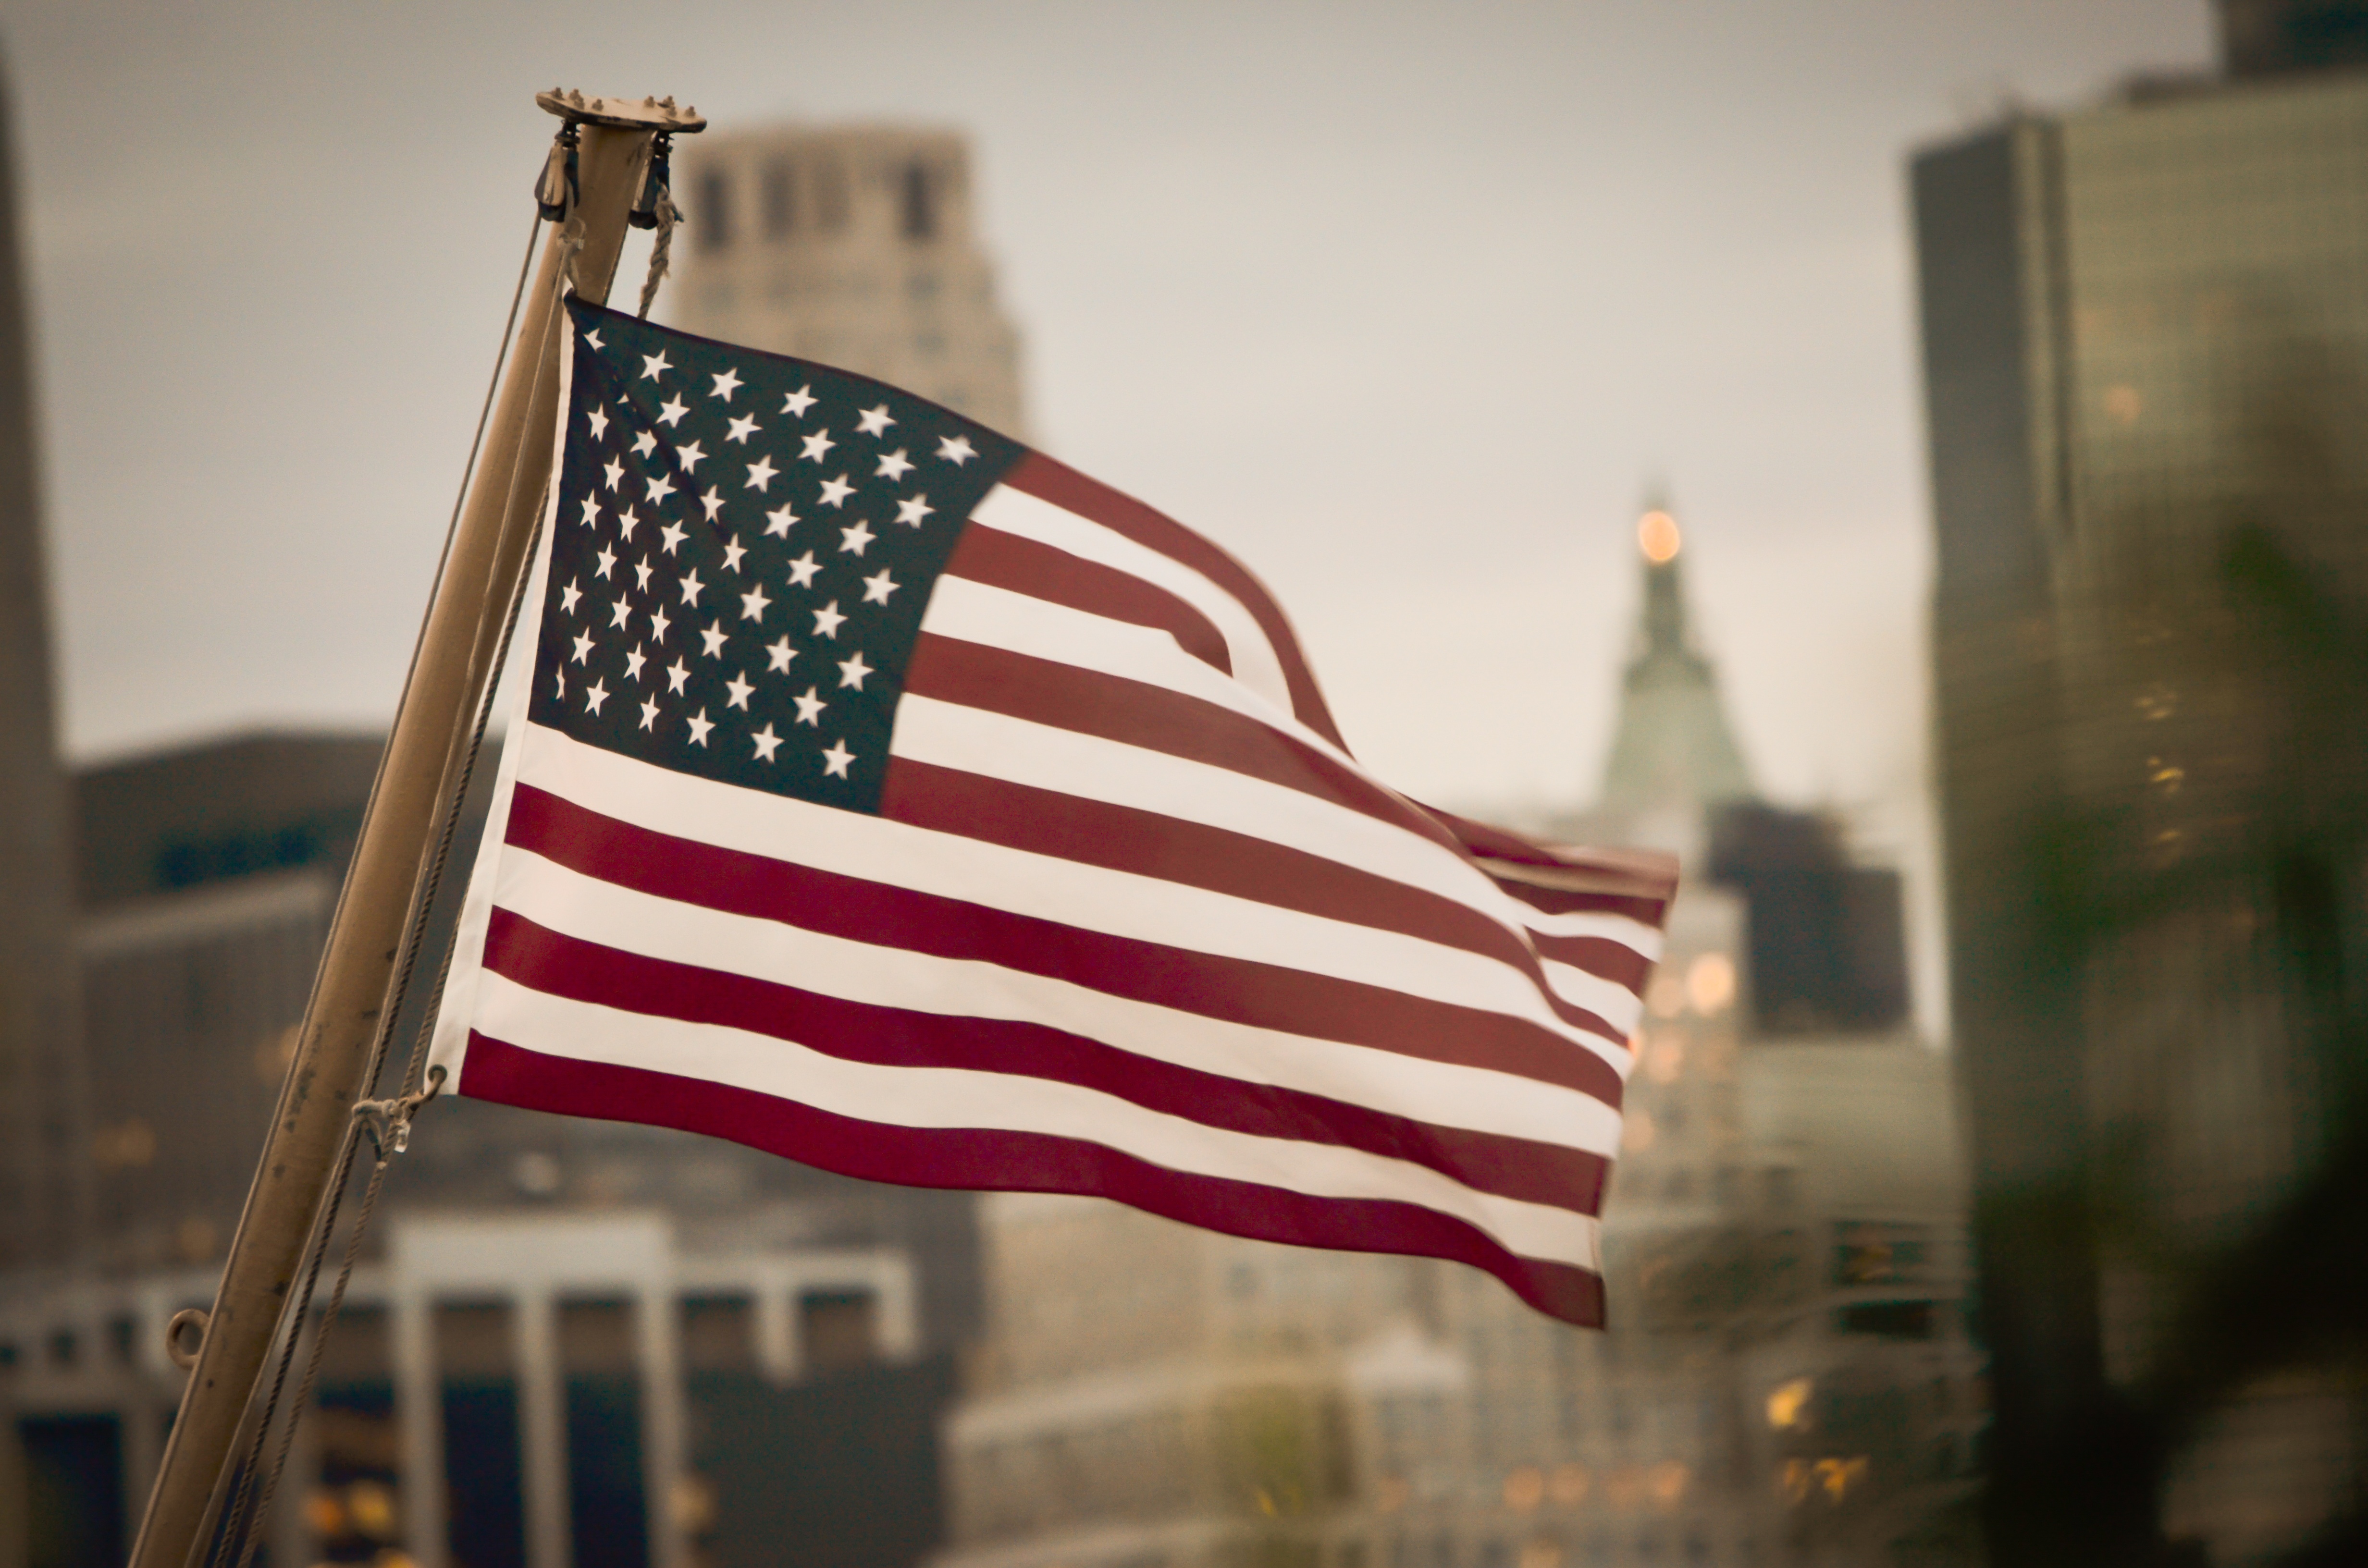
red, color, flag, flag of the united states